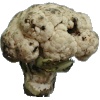
Label: Cauliflower 1